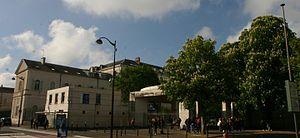
Plan D'ensemble sur L'entrée du Lycée Jacques Cœur 18000 Bourges, [France]
Le lycée Jacques-Cœur est un lycée général technologique et professionnel situé à Bourges dans le département du Cher en France. C'était autrefois un petit séminaire qui se nommait Saint-Célestin, fondé en 1856. Il a été le cadre d'un congrès ecclésiastique national en 1900. Le petit séminaire Saint-Célestin est fermé en 1906 à la suite de la loi de séparation des Églises et de l'État de 1905.